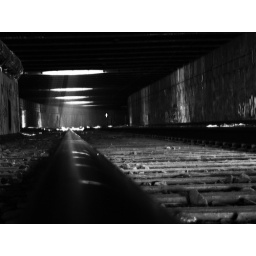
A black and white long exposure in the freedom tunnel.